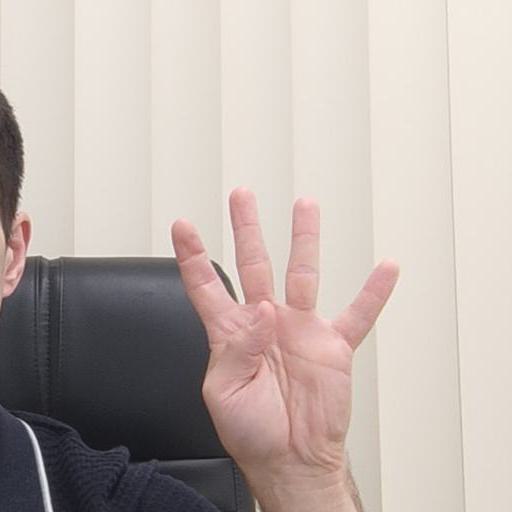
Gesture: four